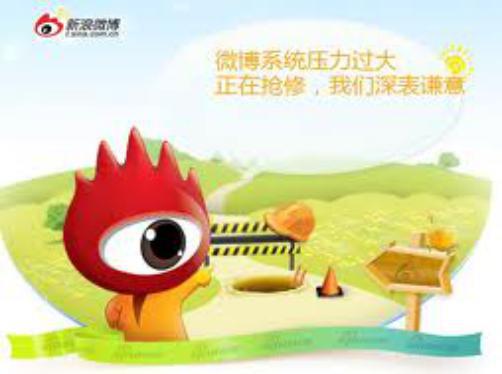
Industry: Leisure